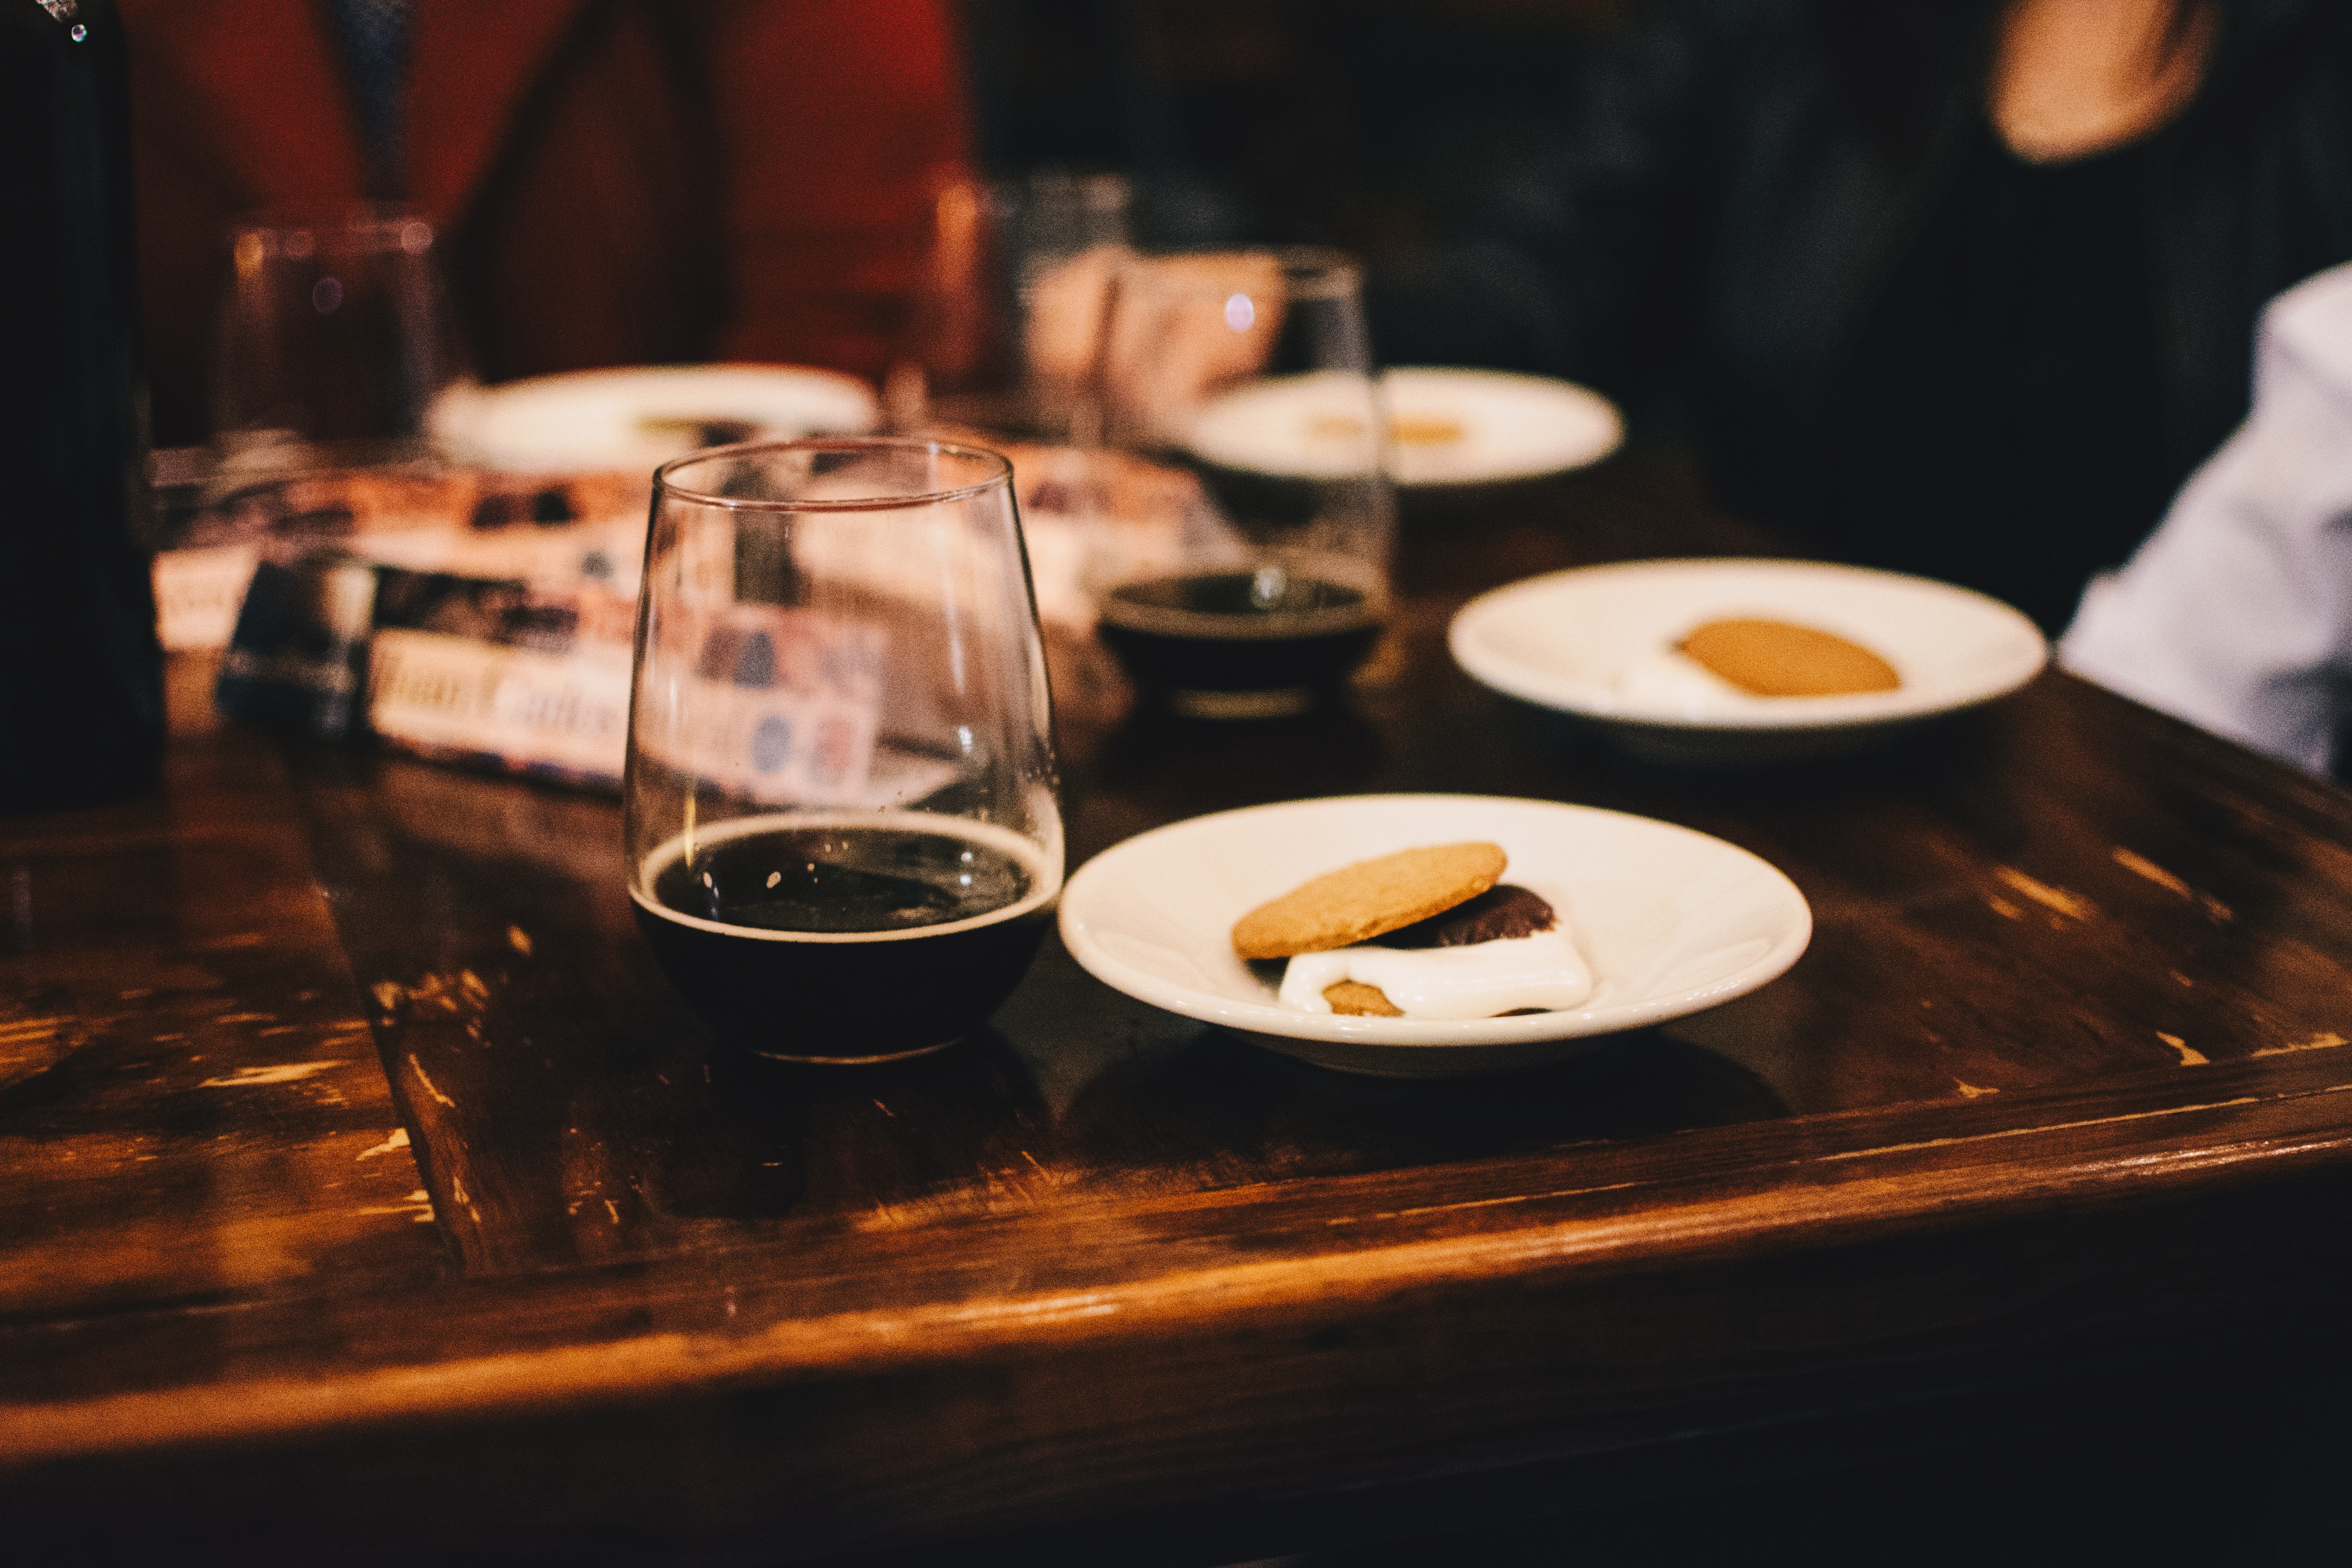
table, glass, restaurant, dish, meal, food, plate, lunch, cuisine, smore, dinner, sense